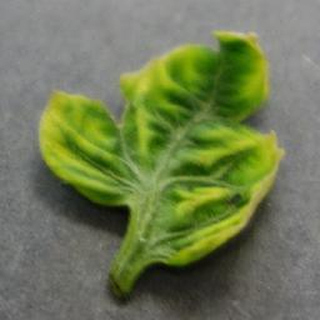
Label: tomato_yellow_leaf_curl_virus